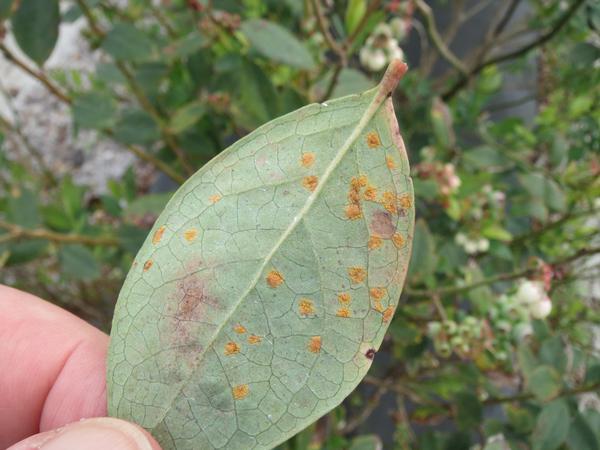
Plant: Blueberry
Disease: blueberry rust